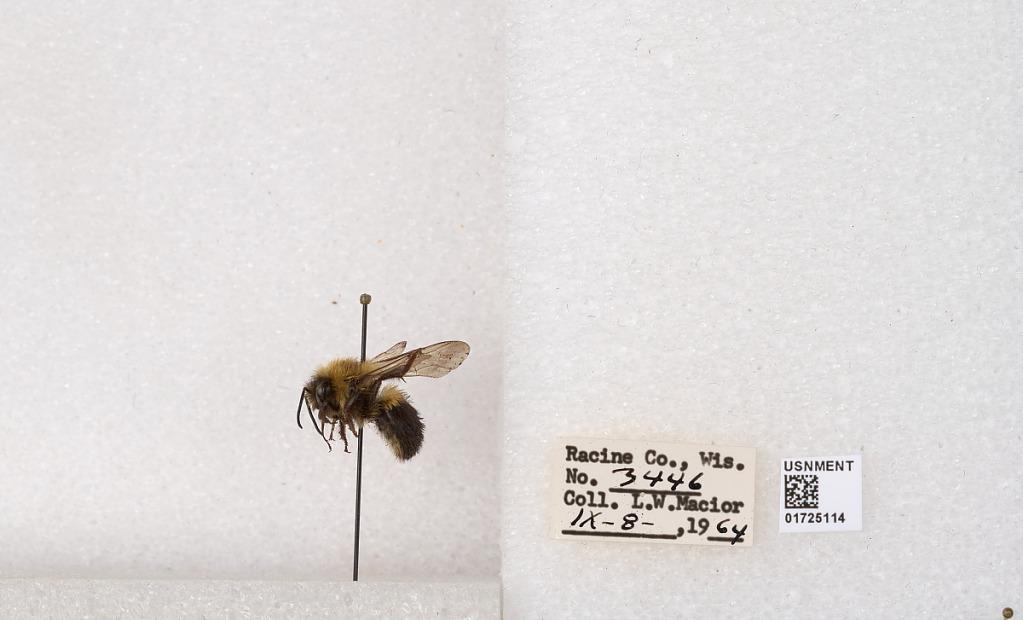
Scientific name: Bombus impatiens Cresson
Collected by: L. Macior
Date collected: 1964-9-8
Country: United States
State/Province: Wisconsin
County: Racine
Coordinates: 42.7299, -87.8123